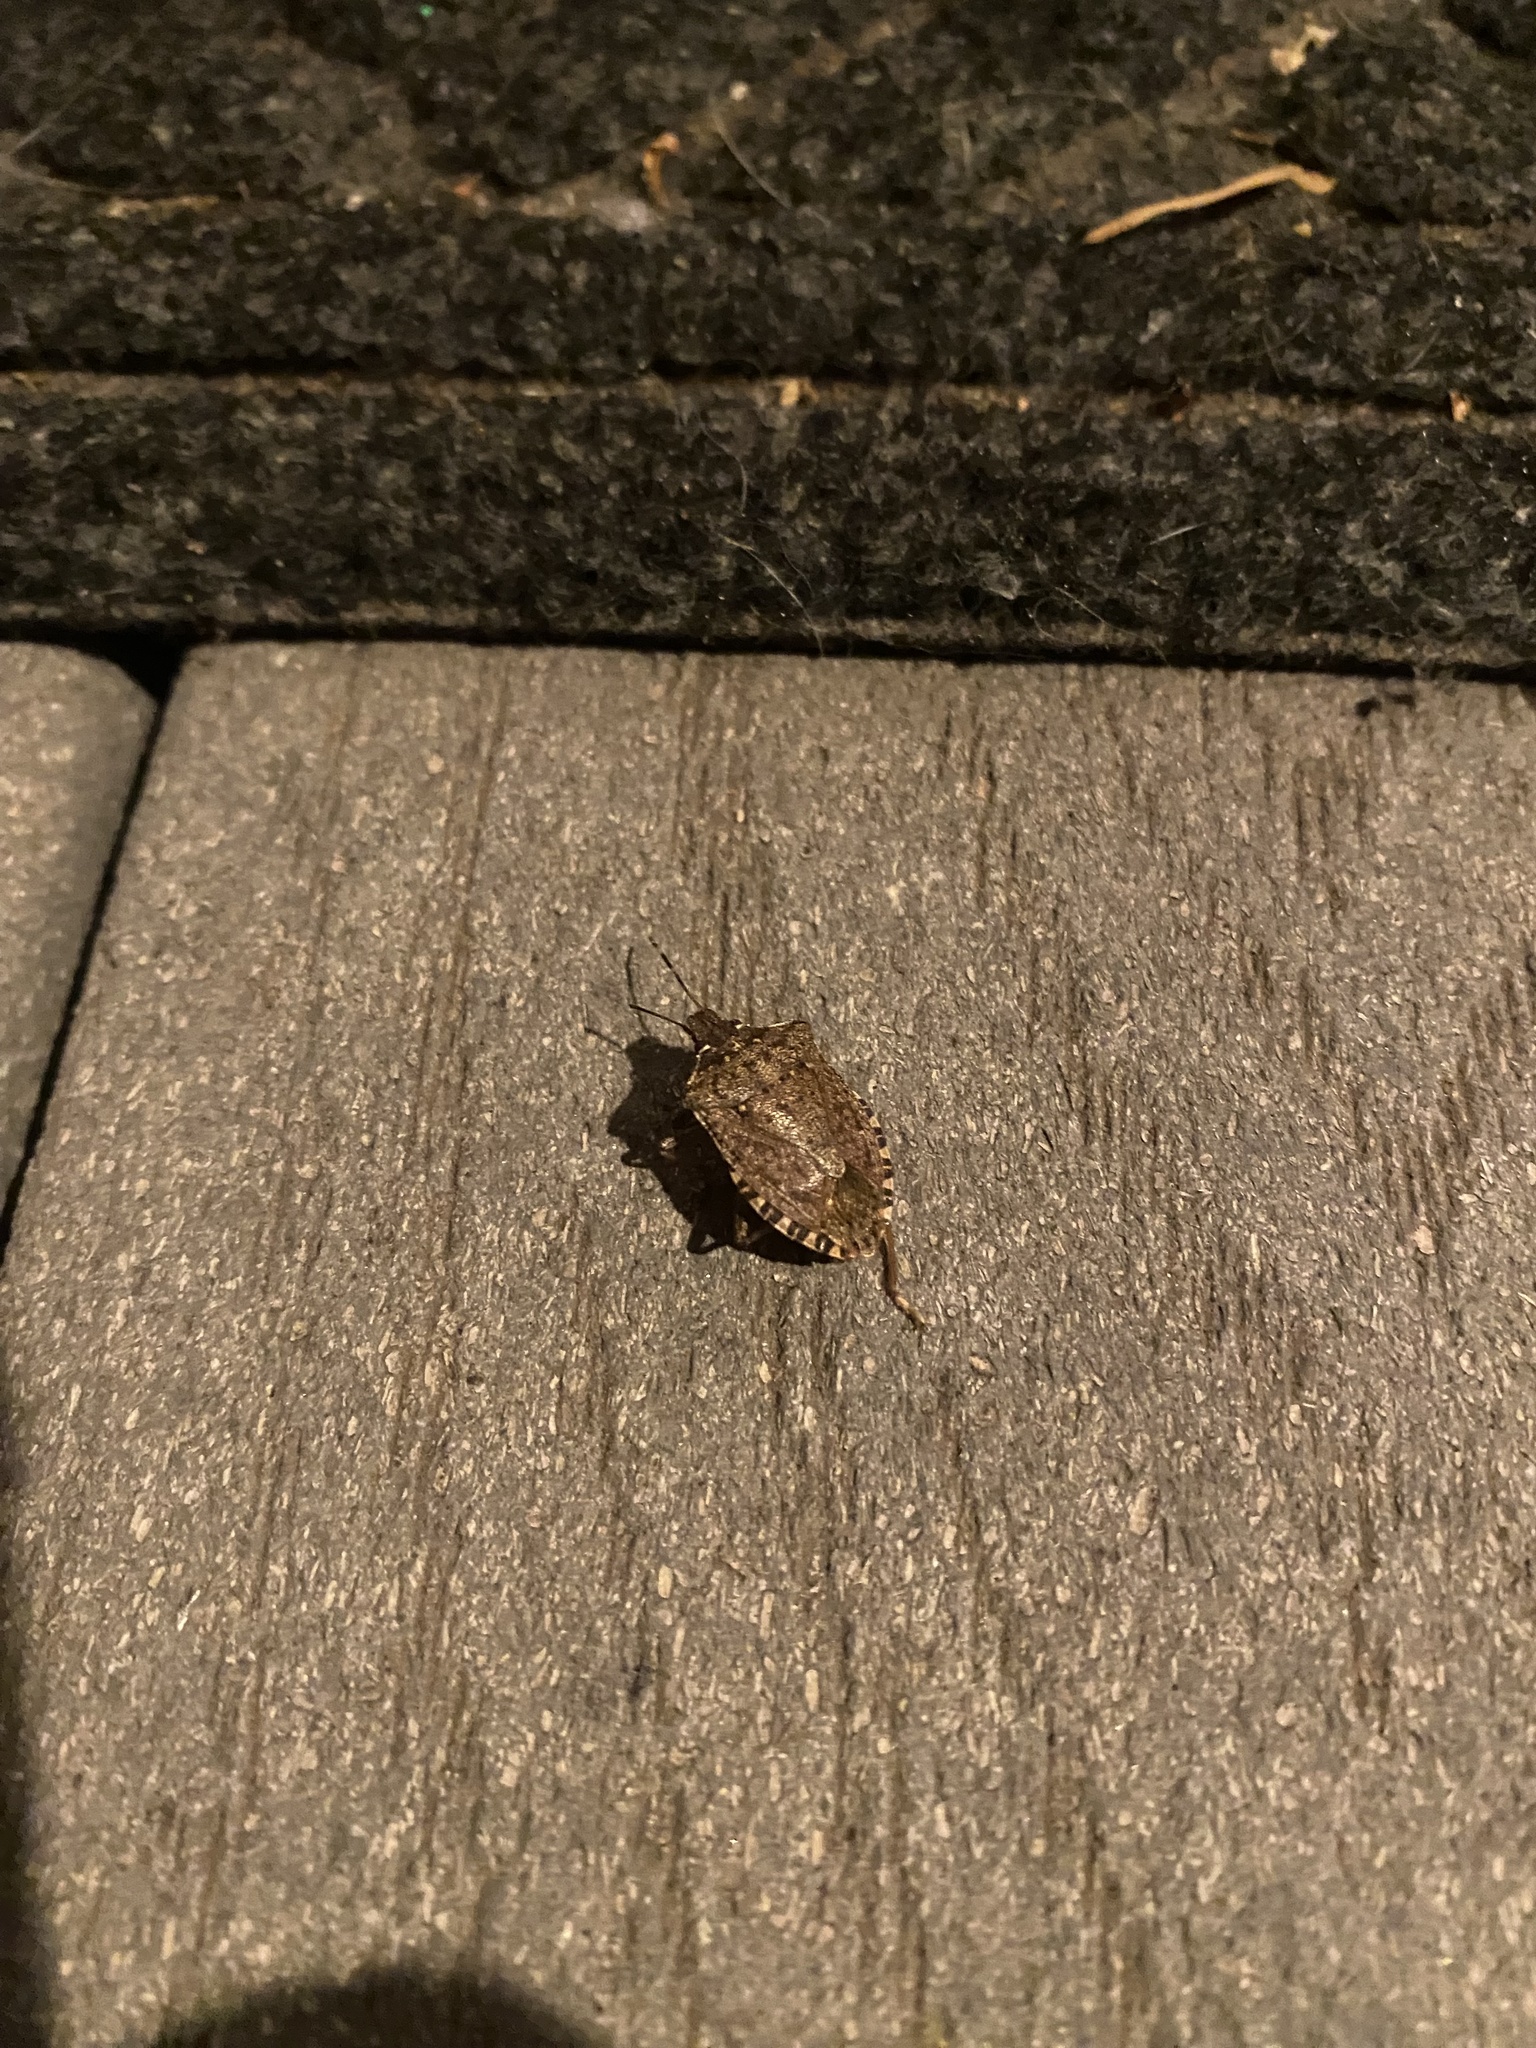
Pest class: stink_bug